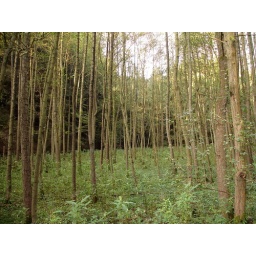
Many trees in a german forest